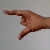
The image shows a hand gesture representing the letter 'Z' in Indian Sign Language.